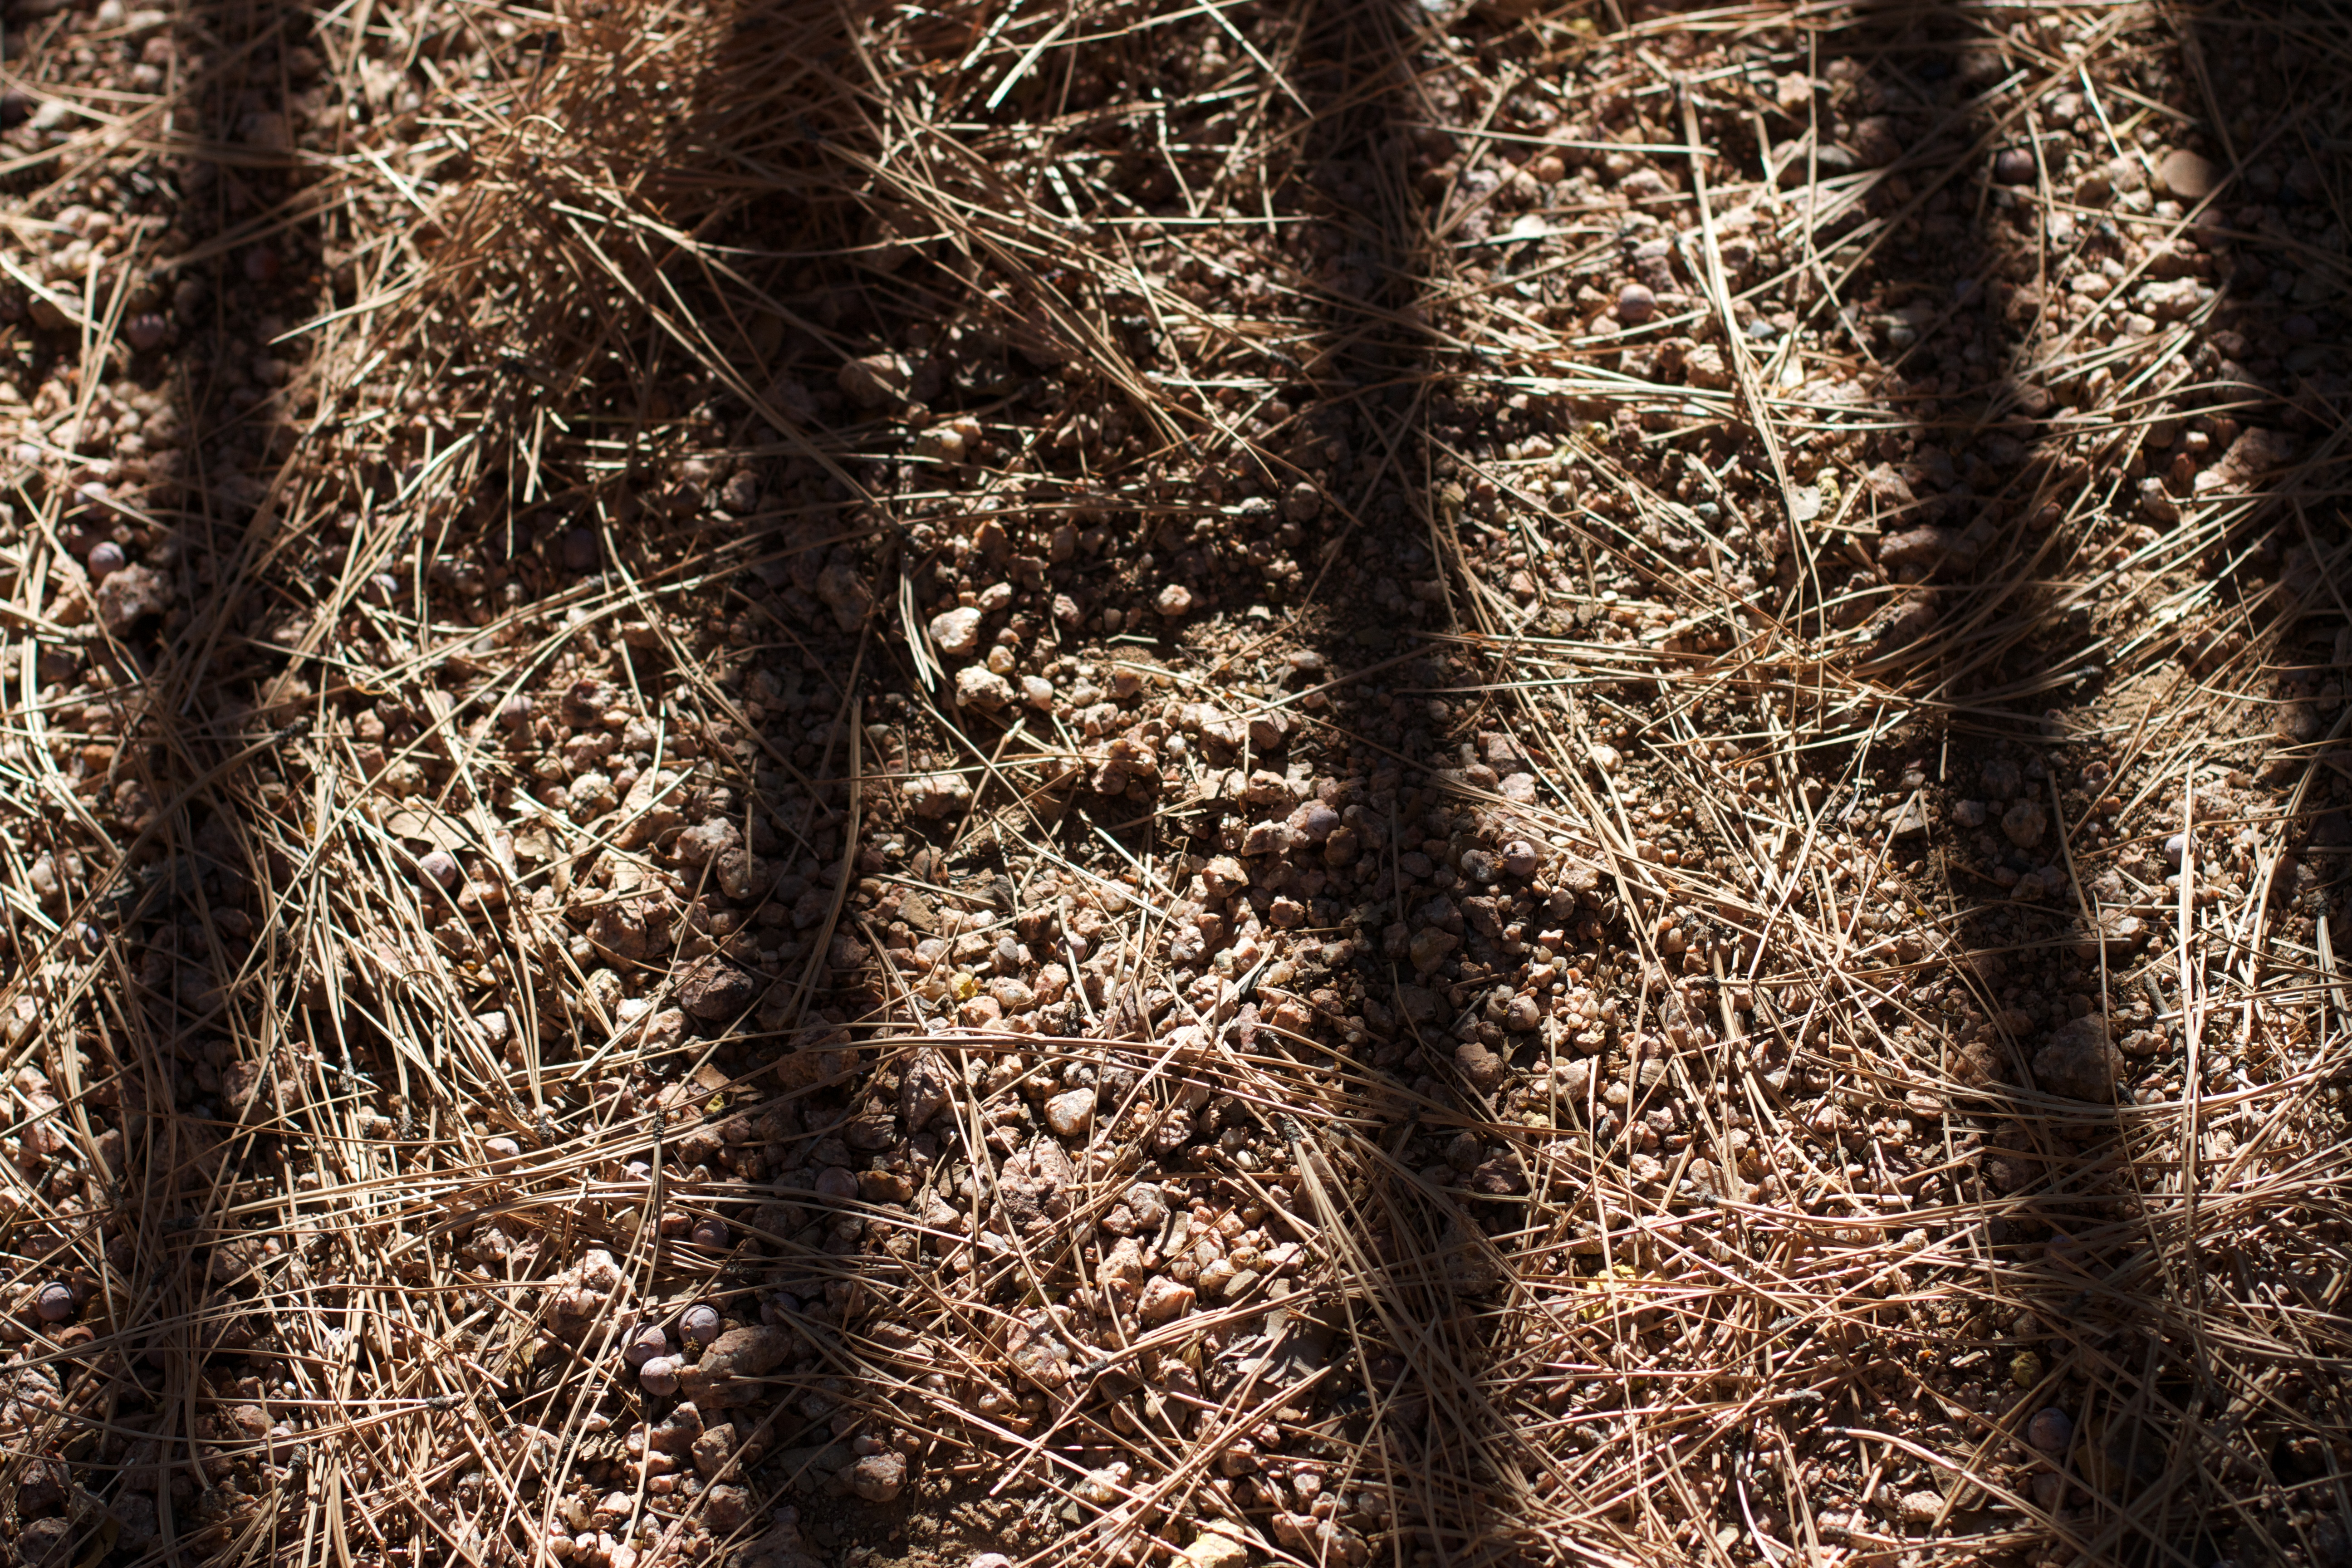
tree, nature, forest, grass, branch, plant, wood, field, texture, leaf, trunk, crop, autumn, soil, agriculture, woodland, ecosystem, grass family, plant stem, woody plant